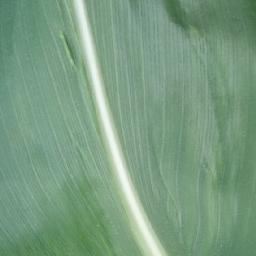
Label: Corn_(Maize)___Healthy